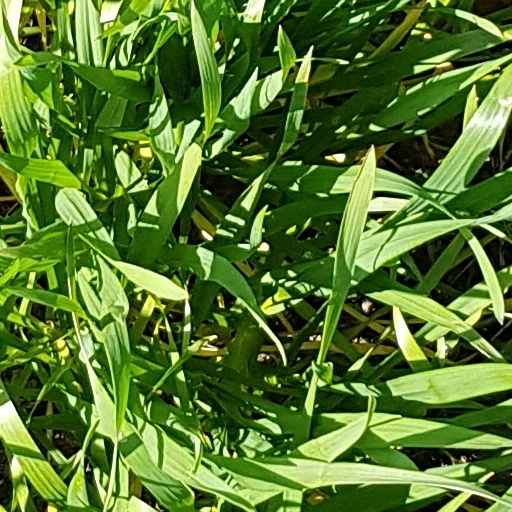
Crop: wheat